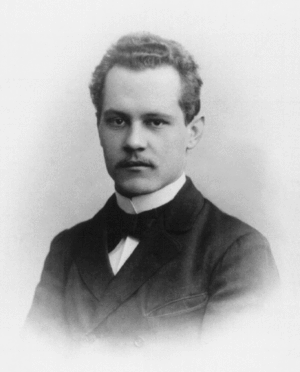
Lancement à White Sands de la septième fusée américaine dans l’espace. Elle atteint 21 000 mètres d’altitude.
La constante de structure fine est, en physique, la constante de couplage sans dimension associée à l'interaction électromagnétique.